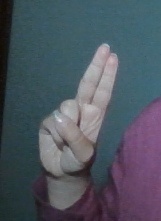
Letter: taa